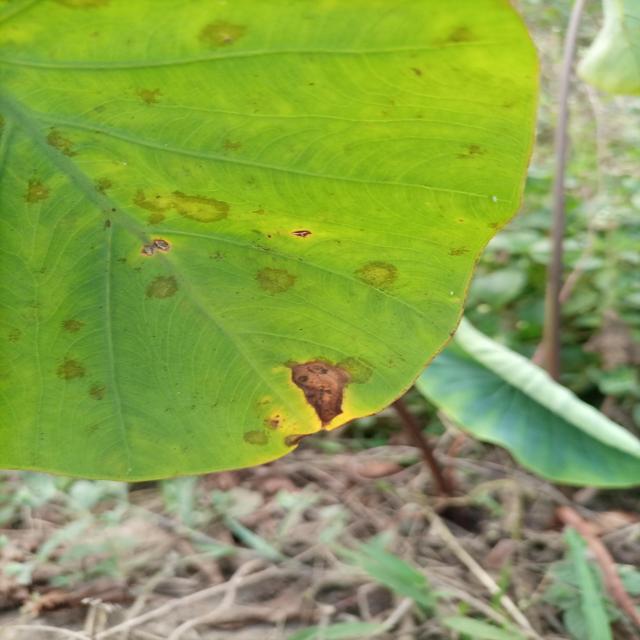
Label: Early_Blight